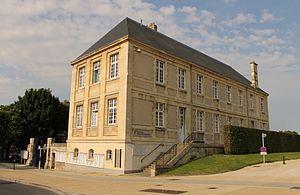
Bâtiment du petit lycée (XIXe siècle), aujourd'hui occupé par la Police Municipale, esplanade Jean-Marie Louvel à Caen (Calvados)
Le petit lycée était une filière d'enseignement élémentaire en France, au sein des lycées aux XIXᵉ et XXᵉ siècles. Menant de la onzième à la septième, elle était réservée aux enfants d'une population privilégiée, destinés au lycée.